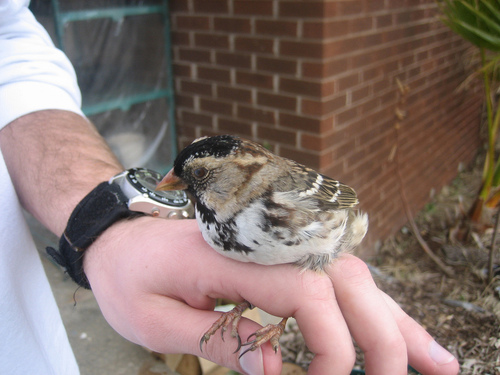
the bird is about the size of the man's hand and has a black head.
a small bird with a small bill, black striped head and chest, and brown and white wings.
this is a bird with a white belly, brown back and a pointed orange beak.
this bird has a white belly with a brown spotted back and black crown.
bird with yellow and black beak, brown feet, black crown and eye, brown wings with white wing bars
this bird has wings that are black and white and has a small billa small bird with an orange beak, black and brown head, white with black body, and brown wings.
this small bird has a large head compared to its very round body, no visible neck, a white belly with a brown and white mottled back and brown striped with white wings, a black line on its head and neck, a very short and fluffy tail, long talons, and a short triangular sharp orange-pink beak.
this bird is brown with white and has a very short beak.
this bird has wings that are brown and has a white belly
Species: Harris Sparrow